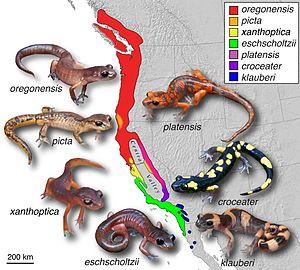
Une variation clinale est une série de populations voisines connectées dont les populations relativement apparentées peuvent se reproduire entre elles, mais au sein de laquelle il existe au moins deux populations « terminales » qui sont trop peu apparentées pour qu'il y ait inter-reproduction. C'est un cas particulier de cline systématique.